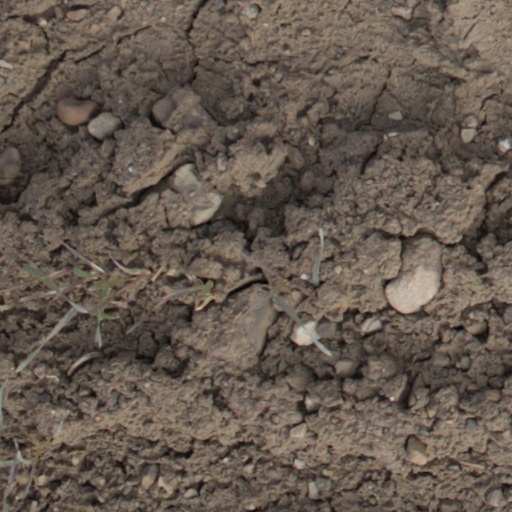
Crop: wheat